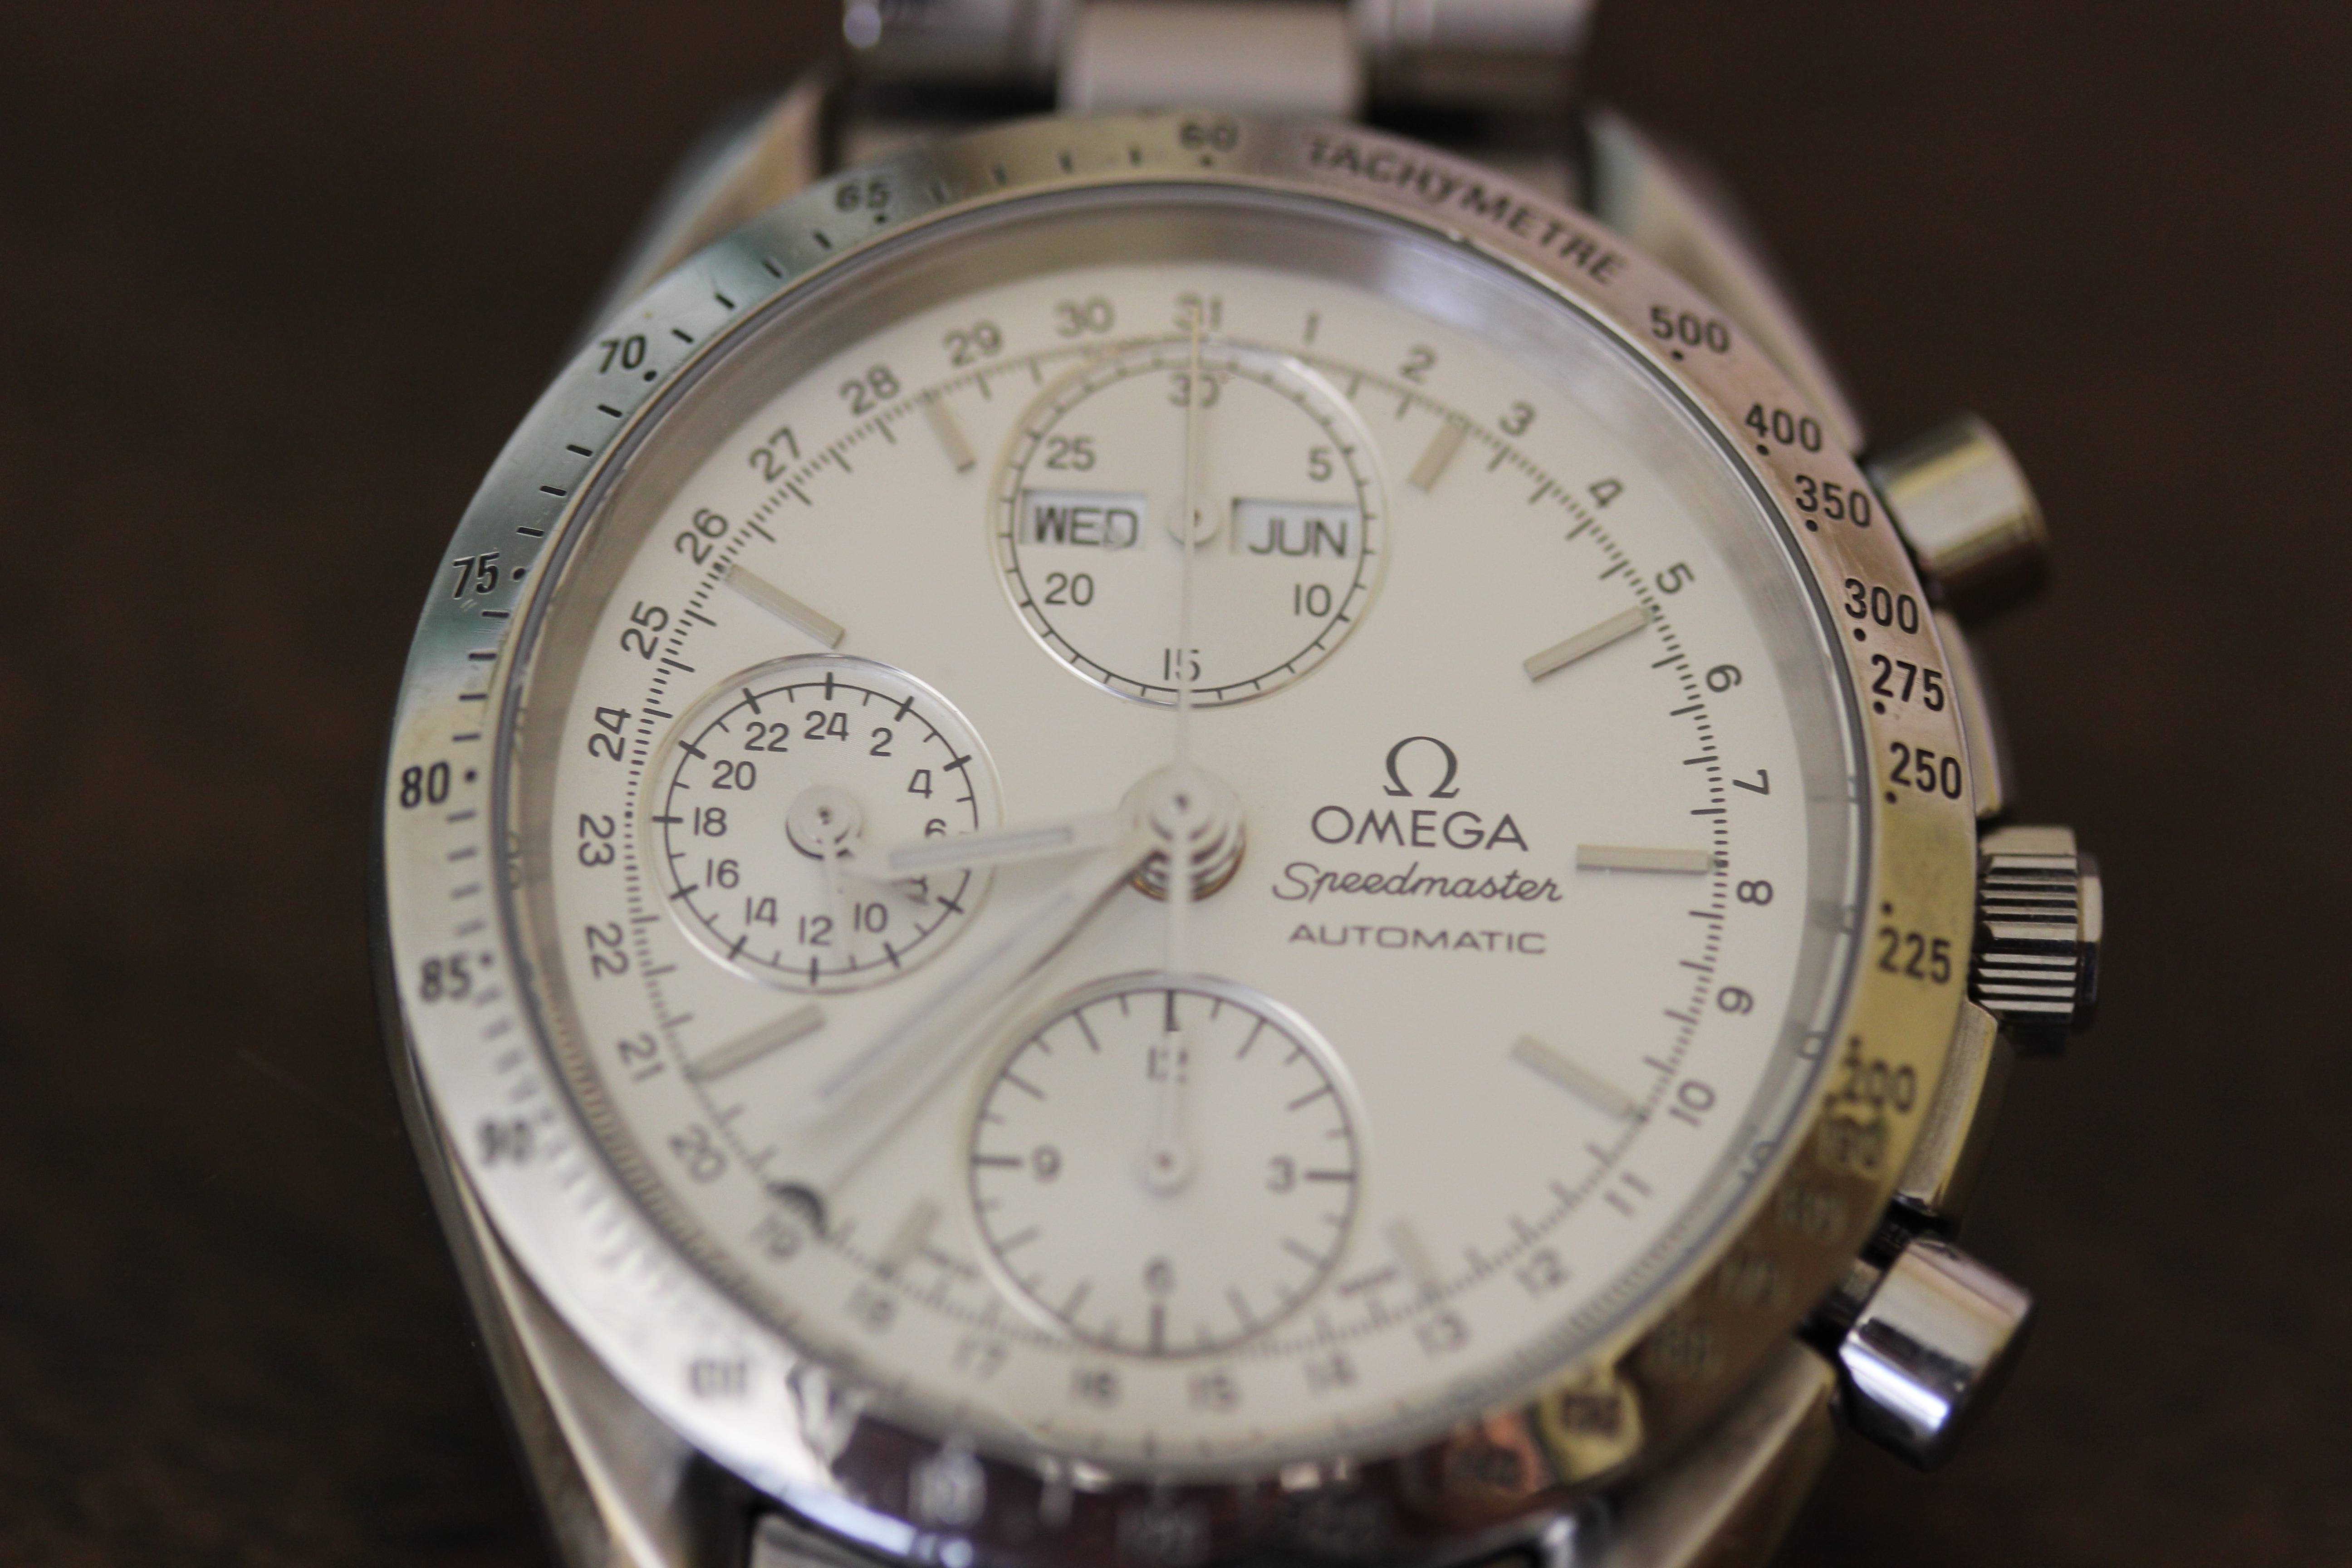
watch, hand, clock, time, wristwatch, strap, omega, mineral, chronometer